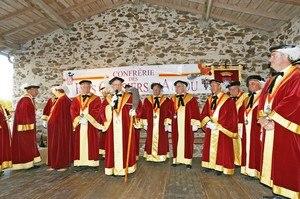
Ban des vendanges
L’anjou, le cabernet-d'anjou et le rosé-d'anjou sont des vins d'appellation d'origine contrôlée partageant la même aire de production et le même cahier des charges. Ces appellations régionales font partie du vignoble de la vallée de la Loire.
Les confréries bachiques sont des assemblées de professionnels et d’amateurs de vin, ayant pour objet la promotion des vins de la région qu’elles représentent. Les confréries actuelles datent toutes du XXᵉ siècle, la plupart de sa seconde moitié, même si certaines peuvent justifier d'origines très anciennes. Les confréries ont pour coutume de se donner des noms faisant référence à l’ancien temps ou au vieux français : compagnons, chevaliers, goustiers, tasteurs, etc. et aussi d'employer largement les majuscules.
La confrérie des Fins Gousiers d’Anjou est sans doute un des représentants les plus actifs du terroir français et plus particulièrement celui de l’Anjou.